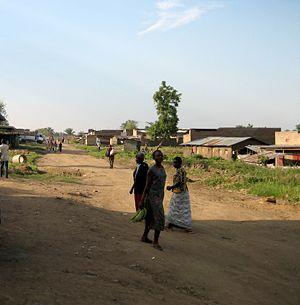
Bundibugyo est une ville, capitale du district de Bundibugyo, en Ouganda.